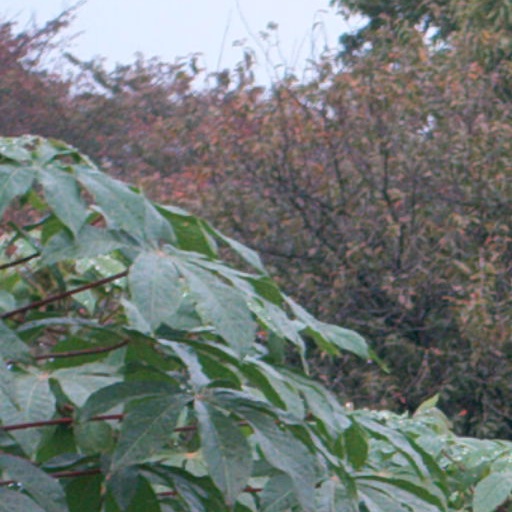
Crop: cassava